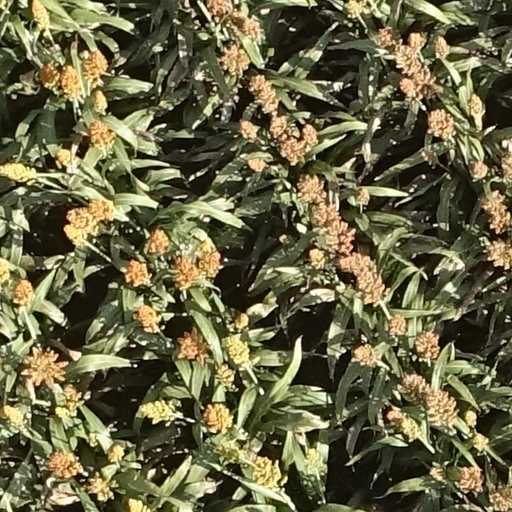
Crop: sorghum